Royal Observer Corps

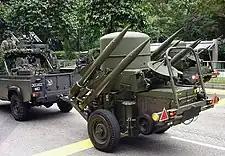
Example of a towed Rapier Missile system

In September 1947, over a year after VE Day, the ROC held the first of a series of small scale exercises in southern England, which included for the first time substantial numbers of jet aircraft, principally in the form of the Gloster Meteor. The following year the first large scale exercise took place over a four-day period; in the latter half of which radar was used as the sole means of monitoring and controlling participating aircraft. By the mid-1950s, the greater speeds and altitudes attained by jet aircraft combined with the improved performance of radar led to a reduced requirement on the part of the RAF for the services of the ROC in tracking aircraft. However, to compensate for a reduced role with regard to aircraft, an additional role for the ROC, in the form of defending against the effects of nuclear weapons, was announced in June 1955. The first significant exercise undertaken by the ROC involving a simulated nuclear attack took place during 1956, and by the following year the British Government had concluded that the combination of a risk of nuclear attack and a need for a nuclear deterrent would be the overriding considerations which would shape UK defence policy. With that view firmly in place, any pretence that an aircraft recognition and reporting role for the ROC would continue all but disappeared.